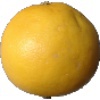
Label: Grapefruit White 1